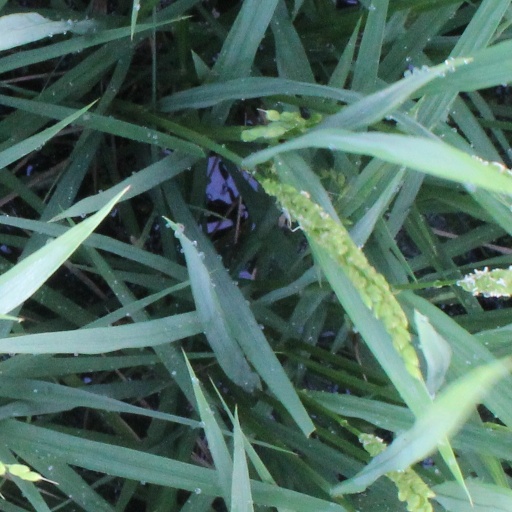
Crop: rice